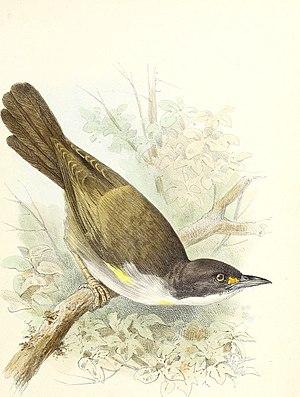
Le genre Calyptophilus regroupe deux espèces d'oiseaux appartenant à la famille des Thraupidae.
Le Konichon dominicain, aussi appelé Tangara cornichon, est une espèce de passereaux appartenant à la famille des Thraupidae.